Donahue Building

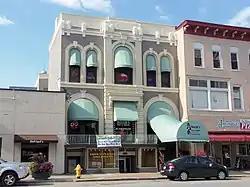

The Donahue Building is a historic building located in downtown Davenport, Iowa, United States. It was individually listed on the National Register of Historic Places in 1983. In 2020 it was included as a contributing property in the Davenport Downtown Commercial Historic District.